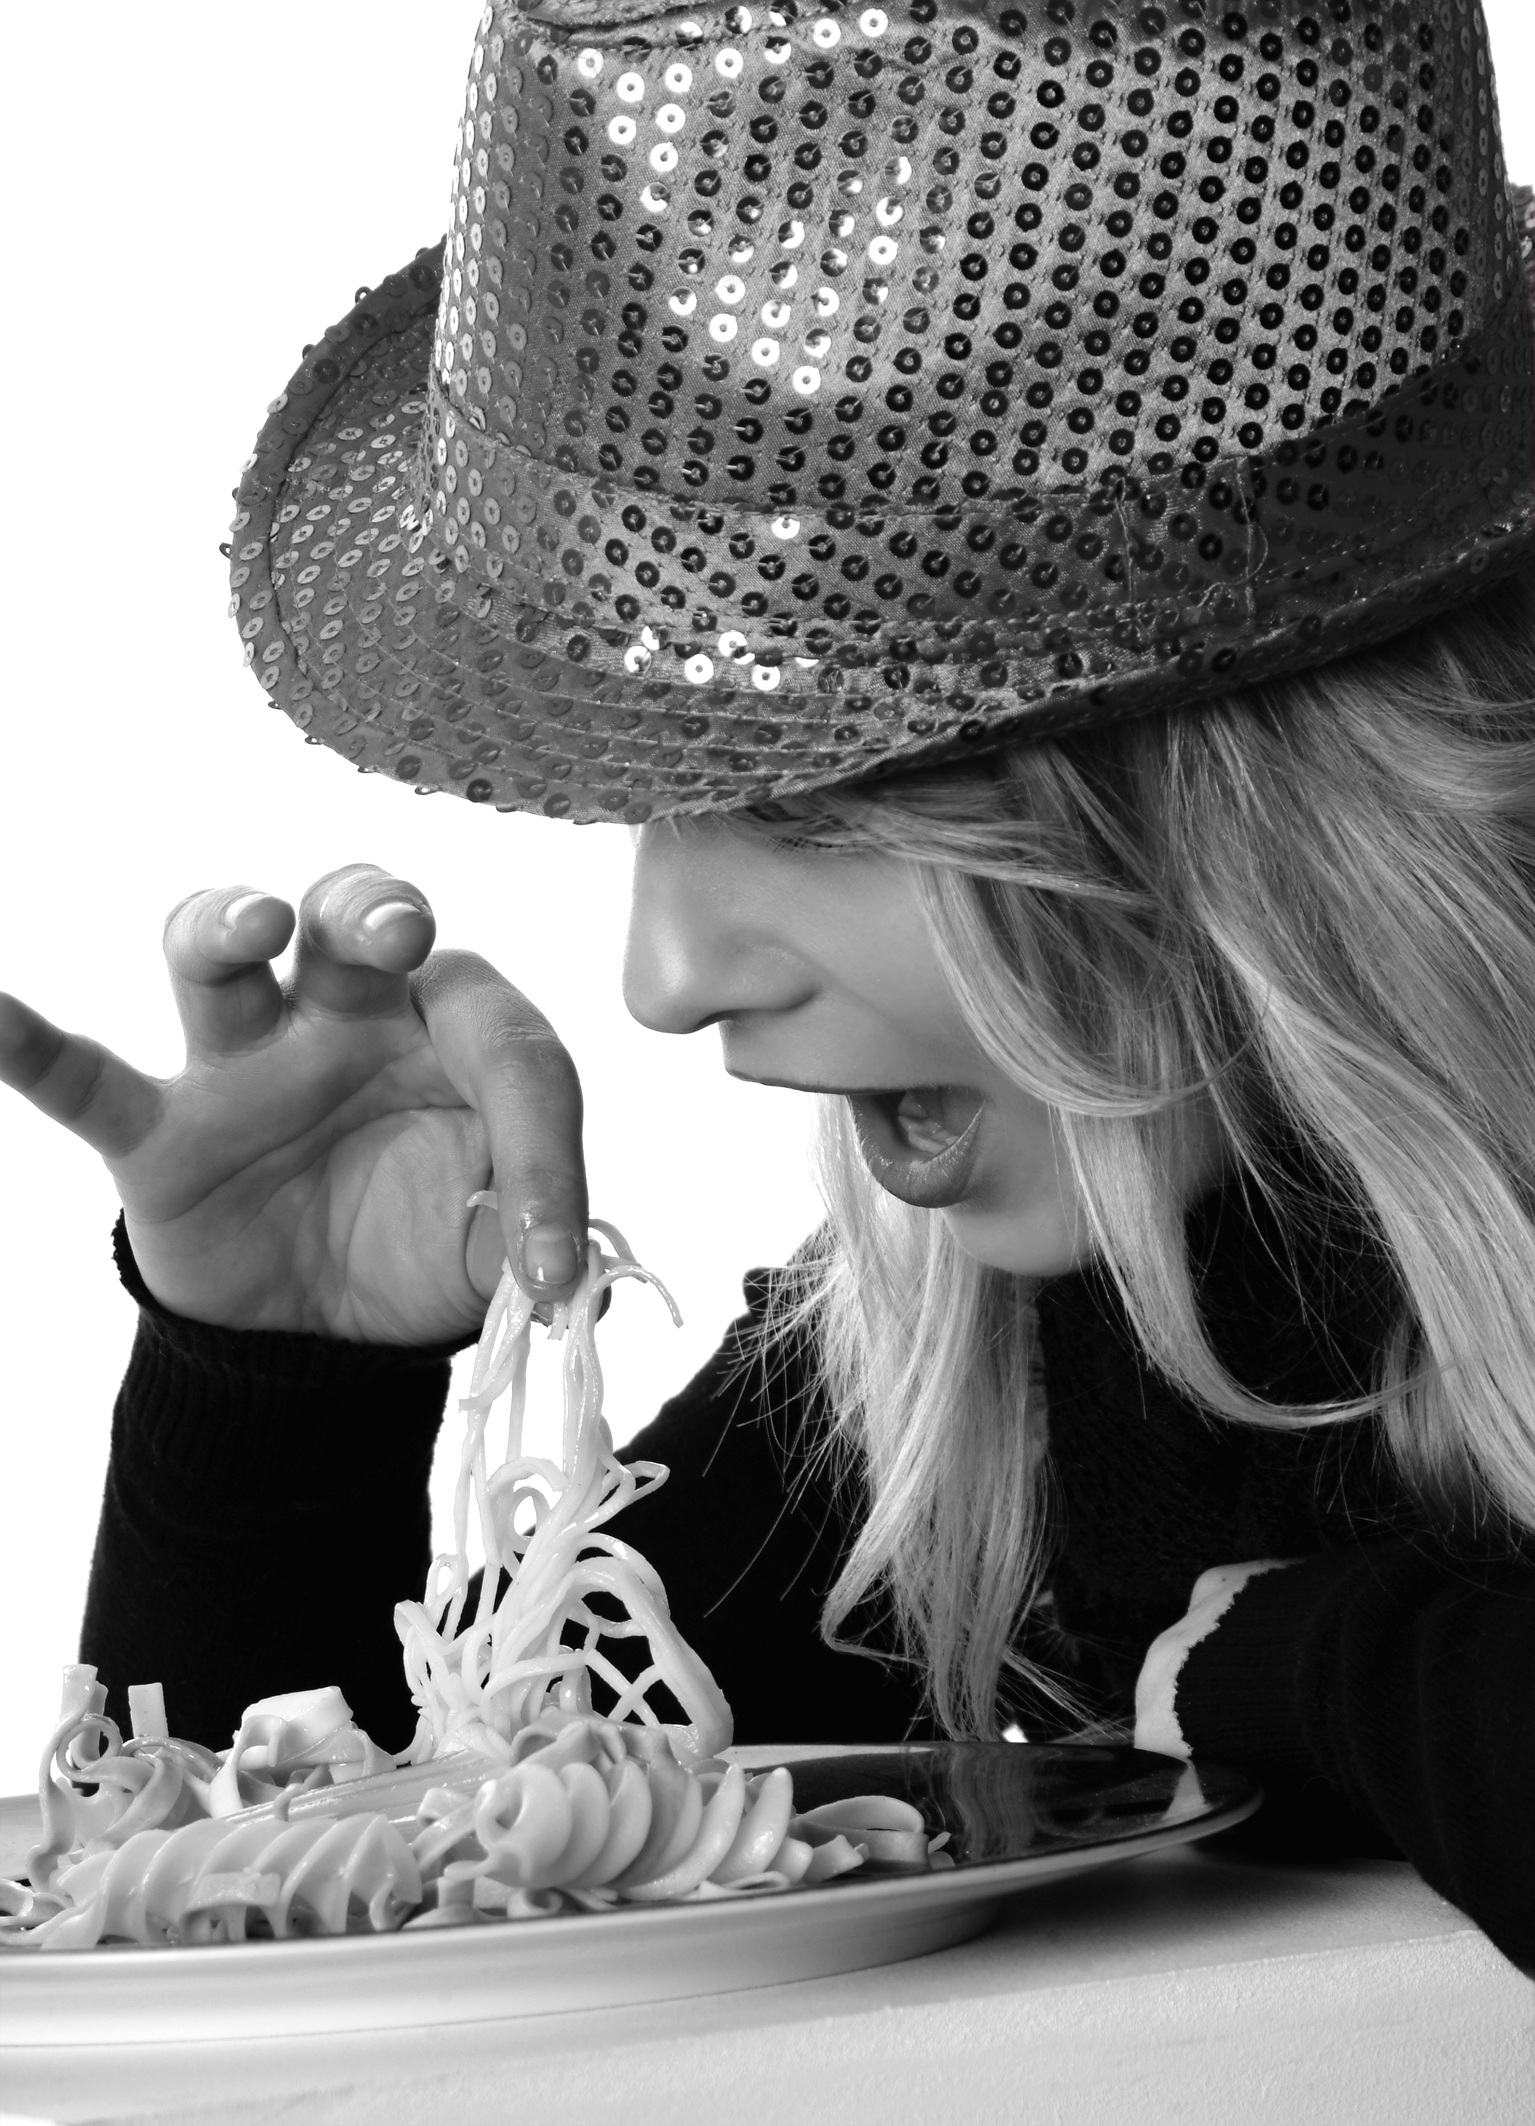
black and white, girl, woman, white, model, meal, food, hat, clothing, black, monochrome, eat, blonde, lunch, pasta, headgear, noodles, cap, pretty, fedora, hungry, hunger, bite, manners, monochrome photography, fashion accessory